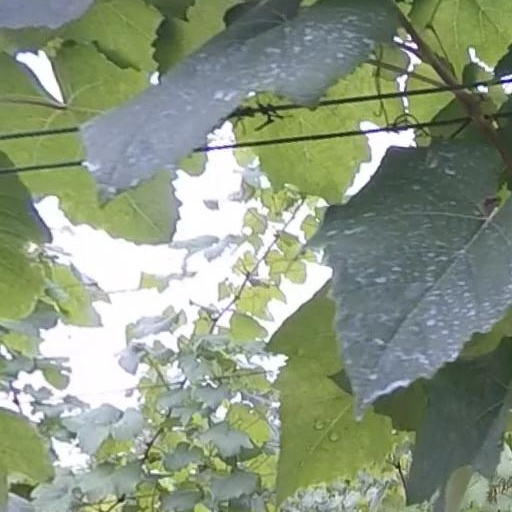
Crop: grape